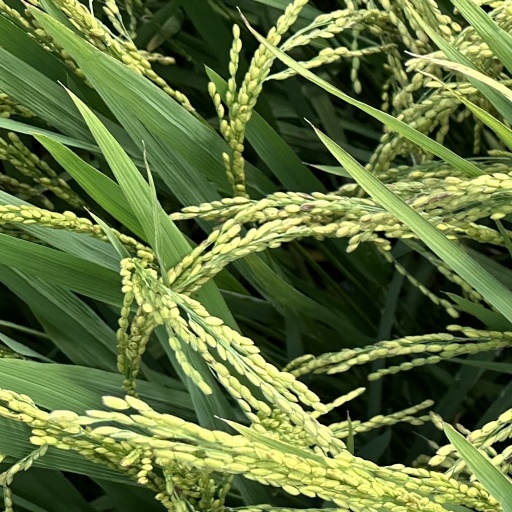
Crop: rice